Qazigund

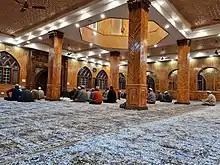
Inside View of Masjid e Al Noor

Qazigund, also known as Gateway Of Kashmir, is a town and in the union territory of Jammu and Kashmir, India. Qazigund is located at . It has an average elevation of 1670 m (5478 feet) above mean sea level. Due to its geographically ambiguous location, Qazigund is associated with both Anantnag and Kulgam districts. However, administratively, it falls under Anantnag district.